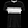
Label: T - shirt / top